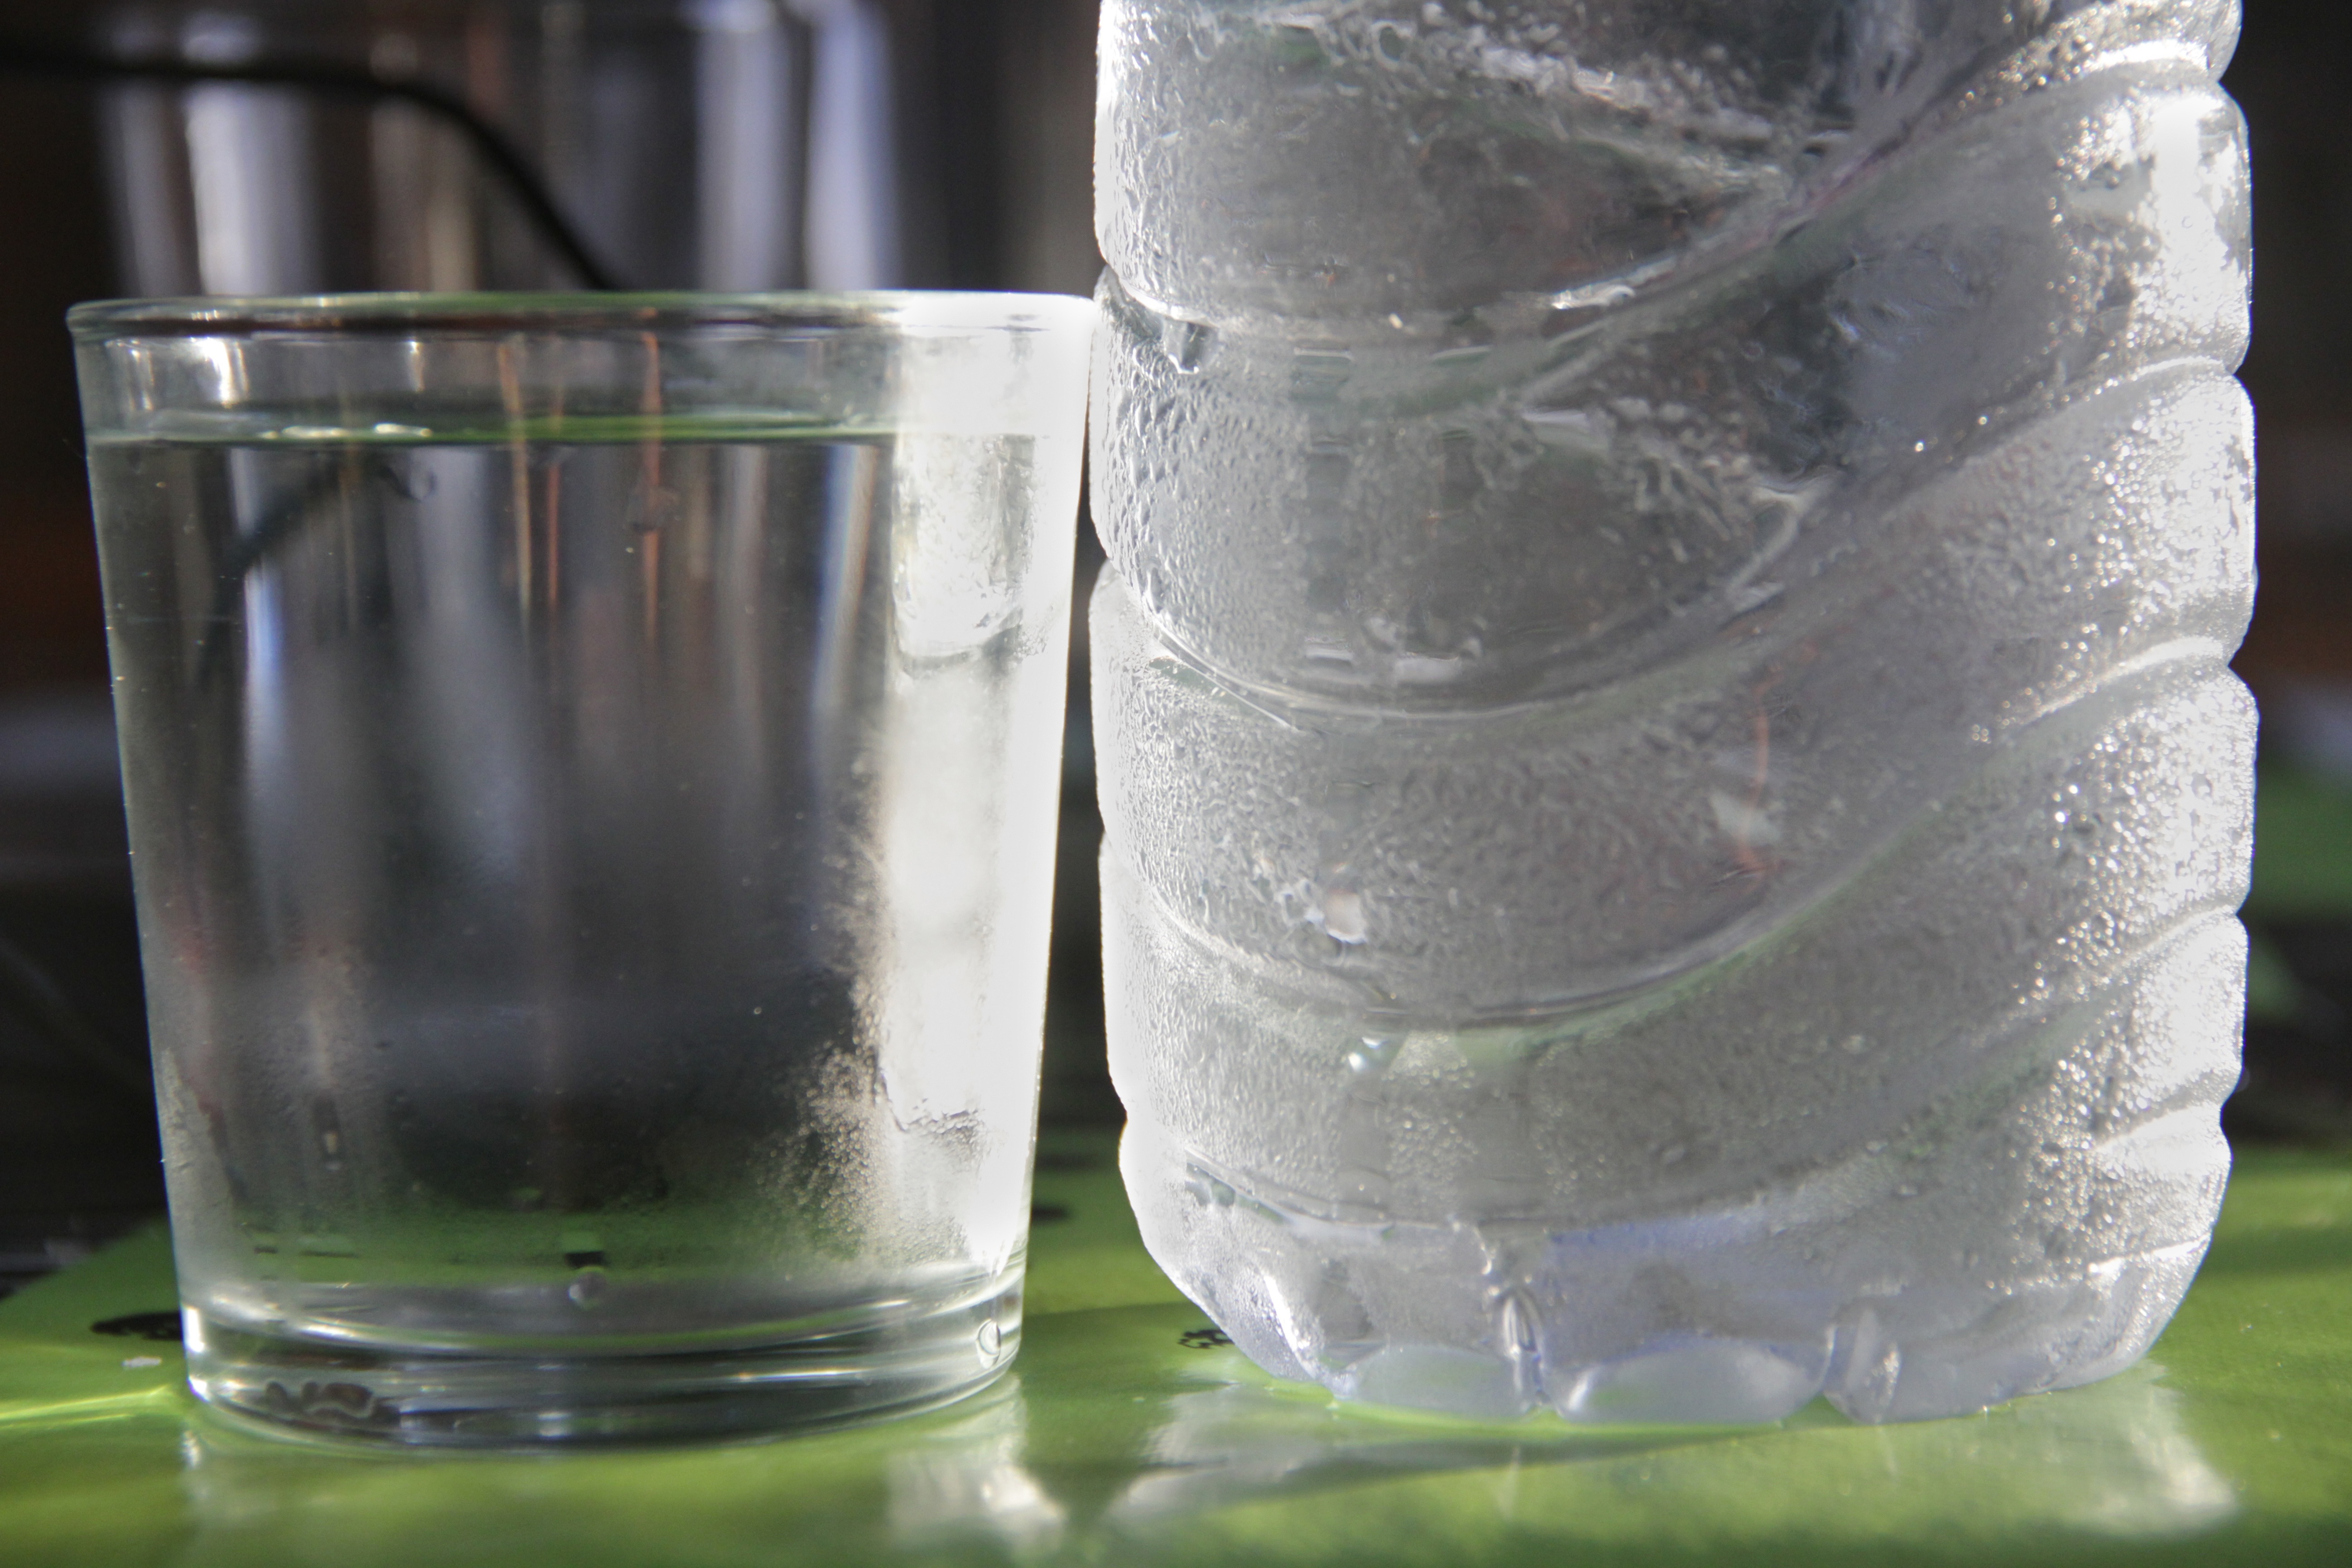
water, glass, drink, bottle, glass bottle, cold water, distilled beverage, drinkware